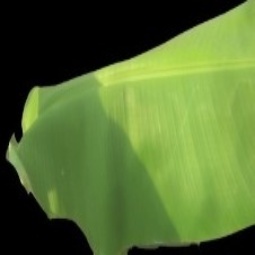
Label: Healthy